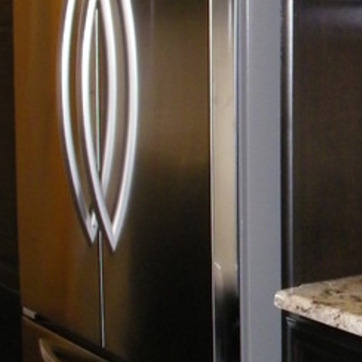
Material: metal